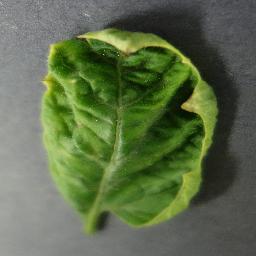
Label: Tomato___Tomato_Yellow_Leaf_Curl_Virus